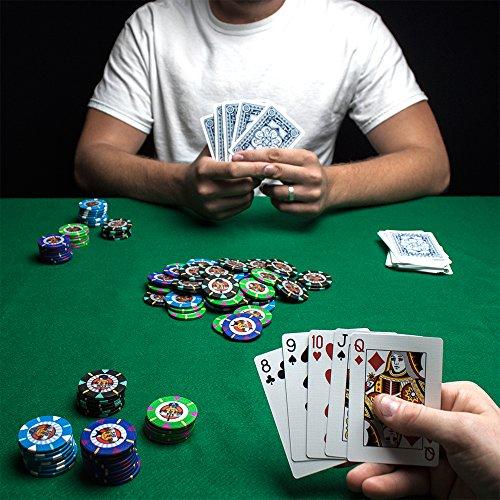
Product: Brybelly Elite Medusa Back Casino-Quality Playing Cards
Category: Toys & Games | Games & Accessories | Card Games | Standard Playing Card Decks
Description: Unique aces, jokers, and Court cards are coupled with our striking, serpentine medusa card backs.
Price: $1.99 $ 1 . 99